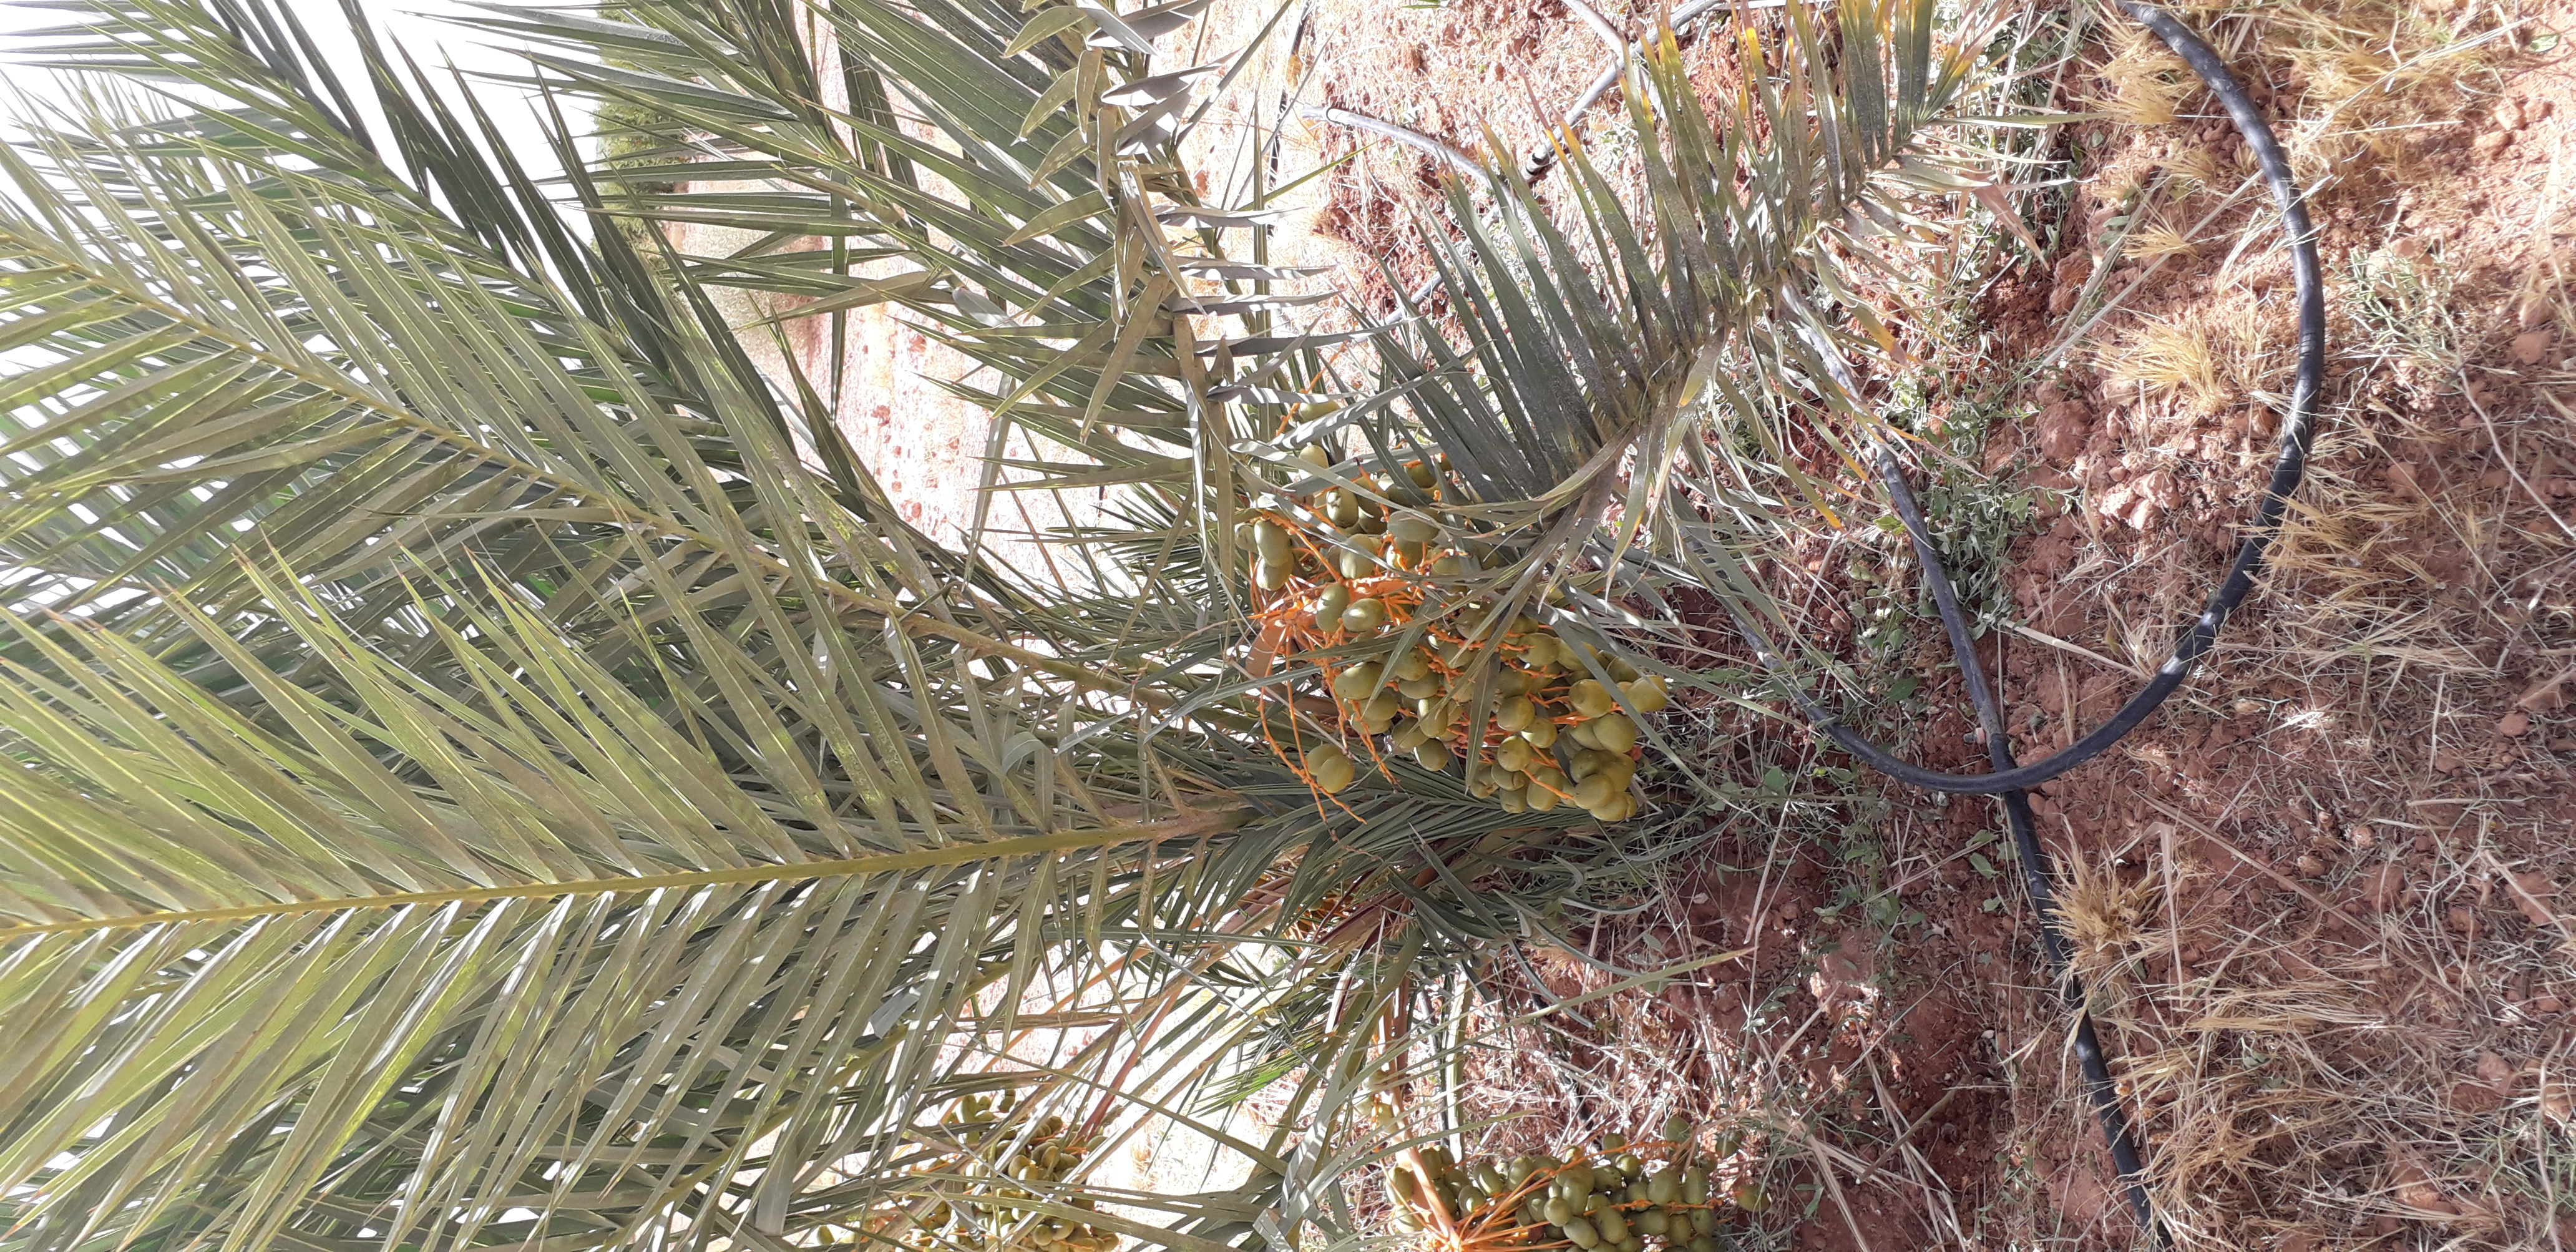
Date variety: Boufagous